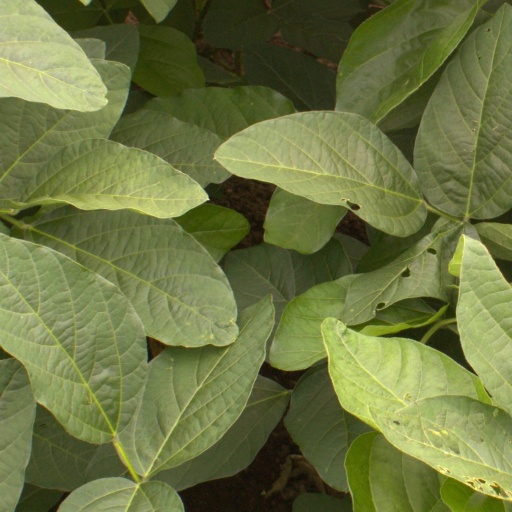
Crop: soybean